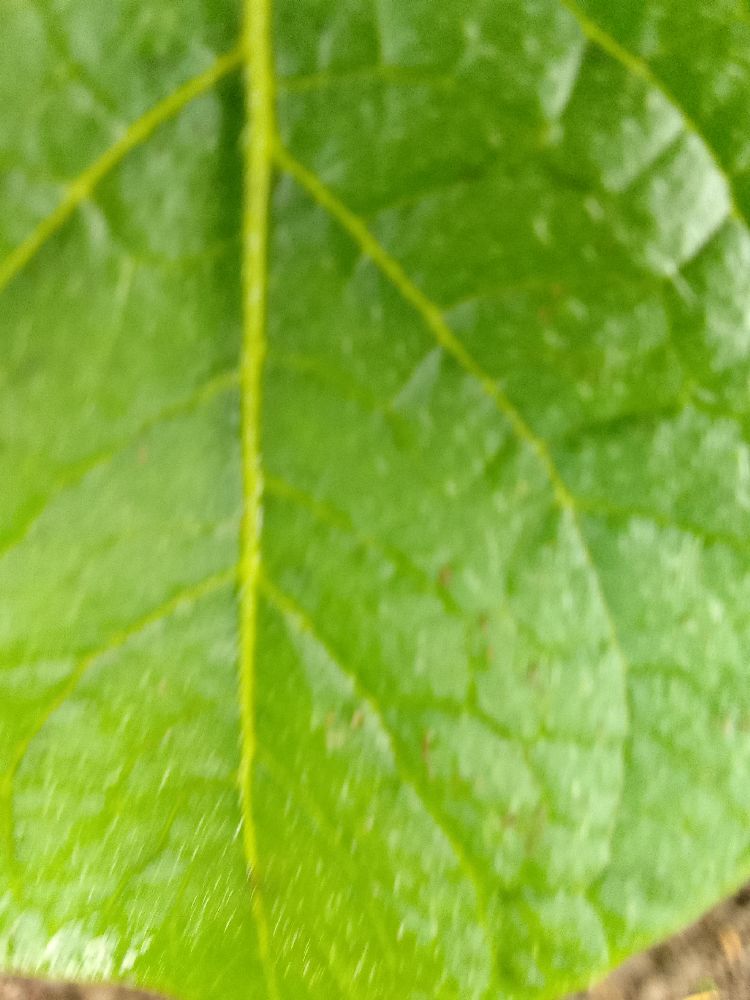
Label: Healthy